Mary L. Cleave

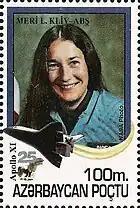
Stamp of Azerbaijan - 1995 - Mary L Cleave

Cleave died from a stroke at her home in Annapolis, Maryland, on November 27, 2023, at the age of 76.